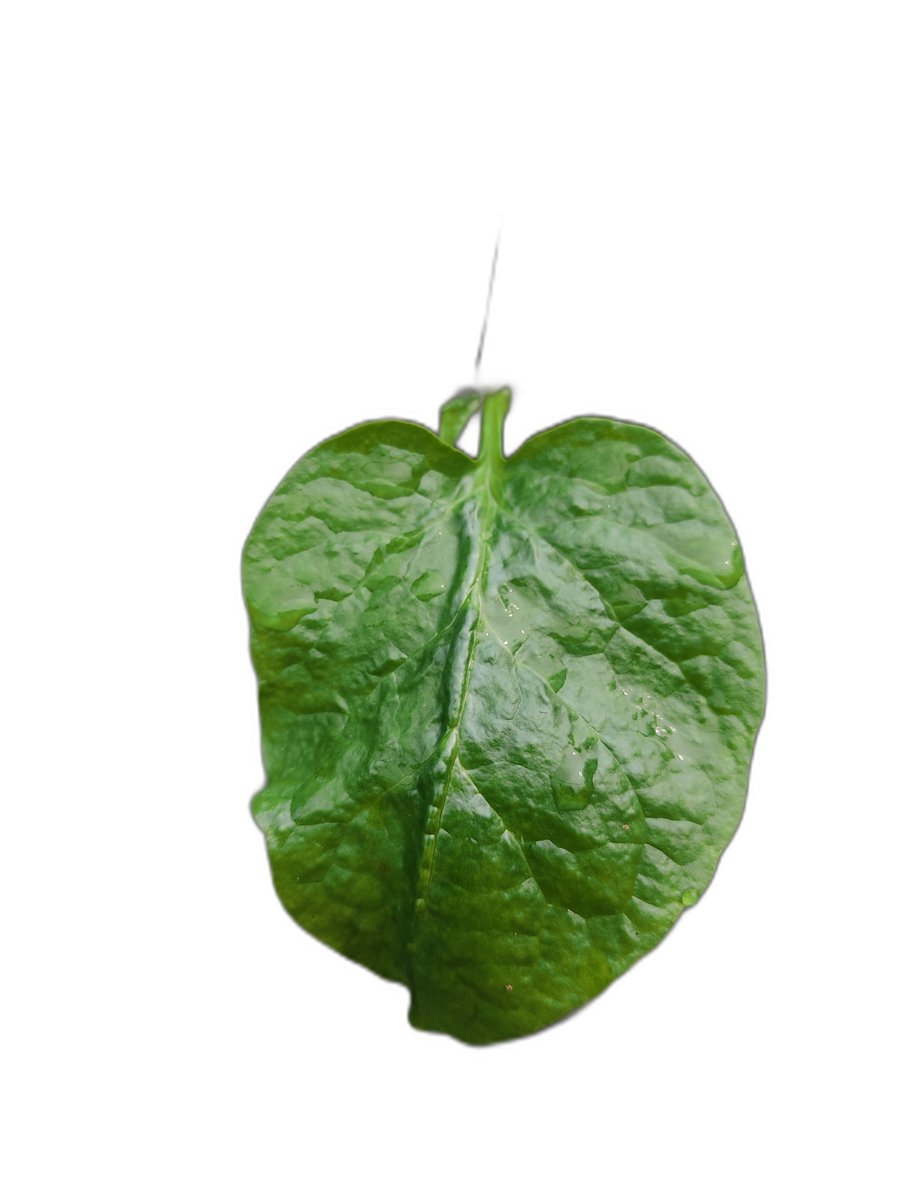
Label: Healthy-Leaf